Cincinnati Red Stockings

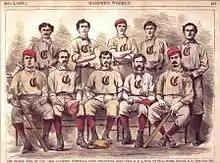
"Harpers Weekly" representation of the Cincinnati Red Stockings, based on the team photo

Harry Wright had migrated from New York in 1866 for a job as "club pro" at the Union Cricket Club. Next year he picked up similar baseball duties, but the lingo is commonly stretched to call him a baseball "manager" from that time. His first team may have been local to a man, but he both developed and imported players to represent the club in competitive play for the 1868 season. The first team won 16 matches with regional opponents, losing only to the touring Nationals from Washington. As for most hosts on that tour, it was a "bad loss" on the scorecard but an instructive one for Cincinnati: the players, the club, the fans, and perhaps the local newspapers. Everyone learned advanced points of play and, from their different perspectives, witnessed the gulf in playing strength.